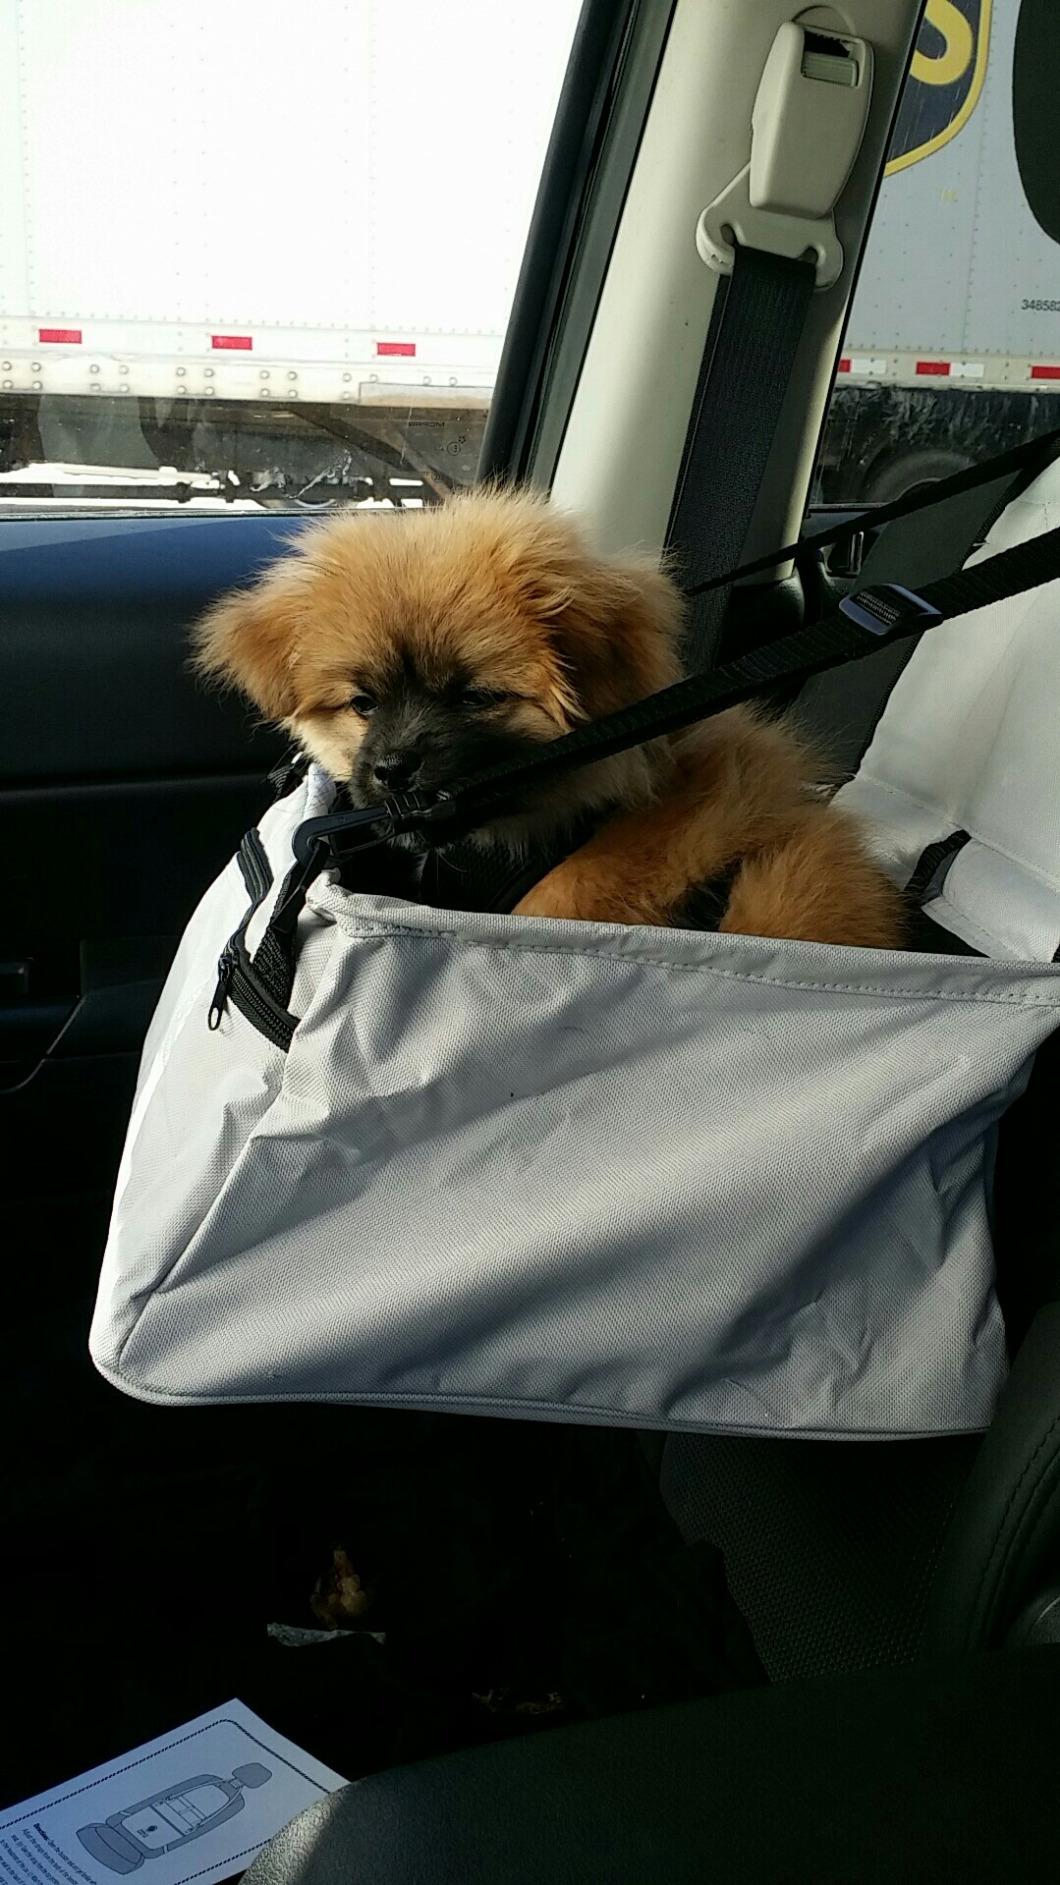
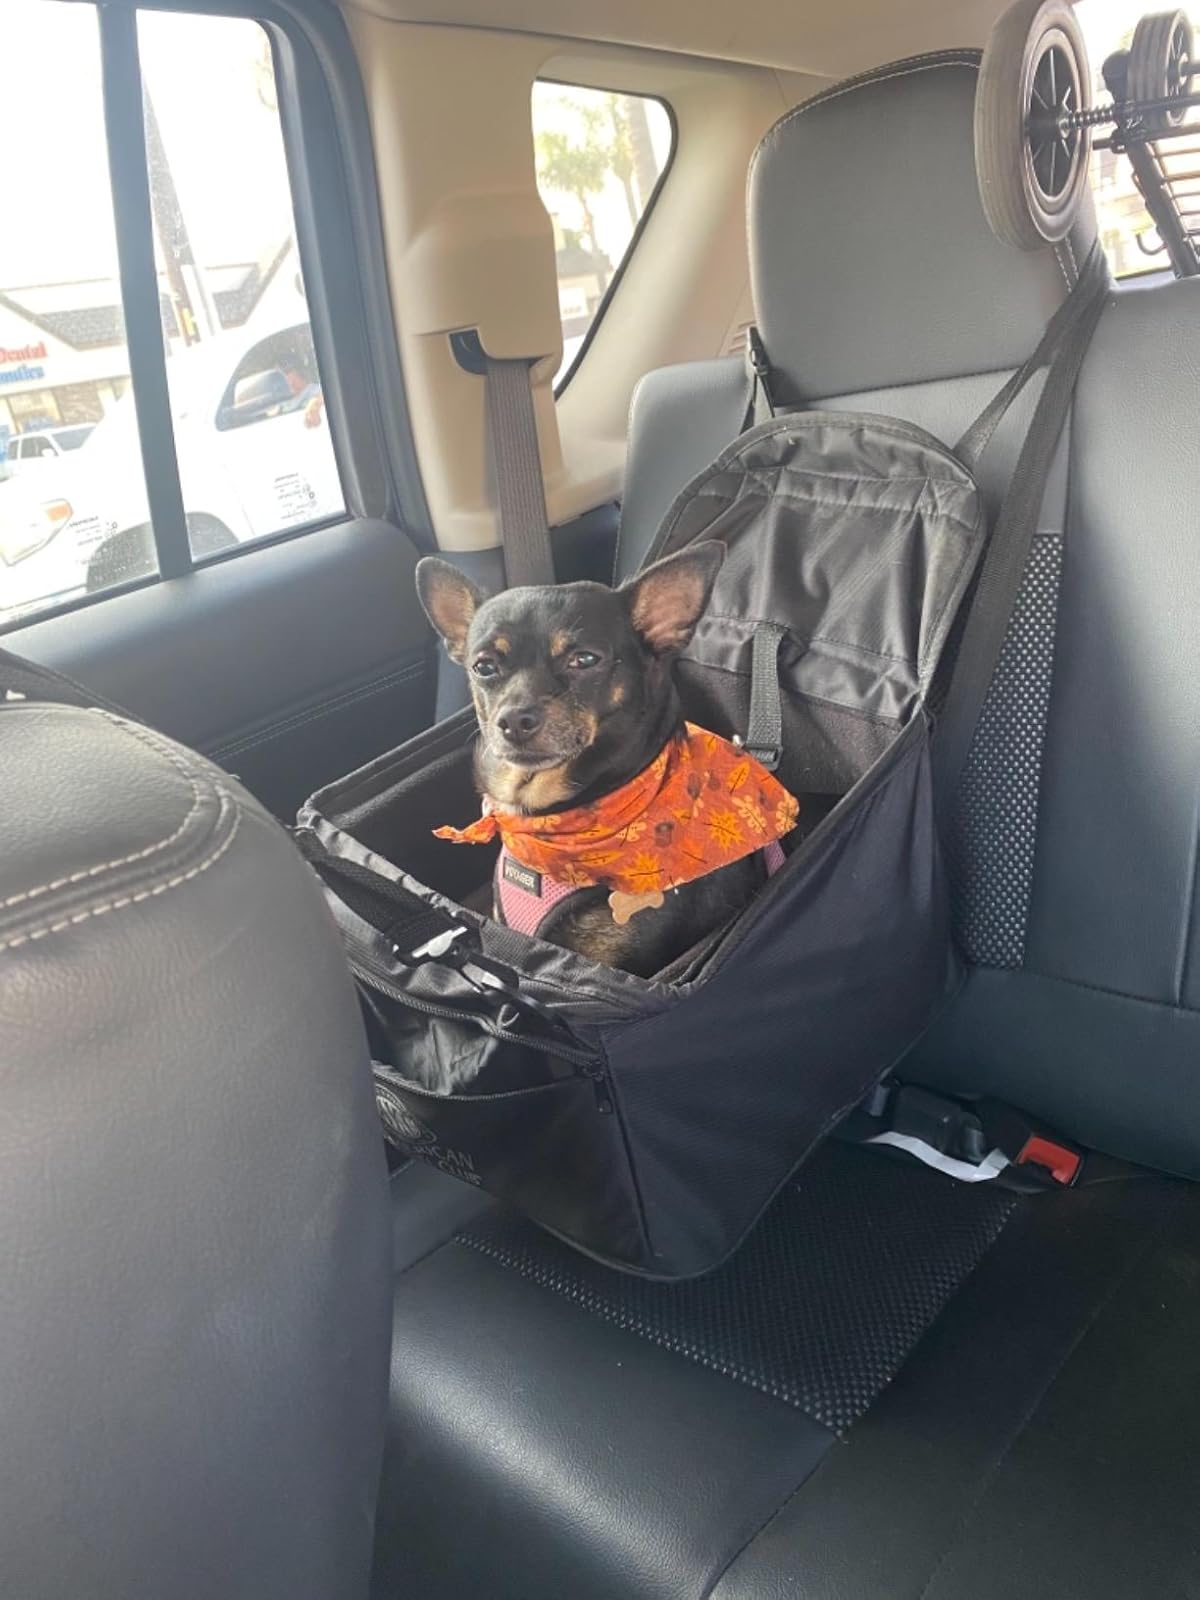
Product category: items_kennel
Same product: no